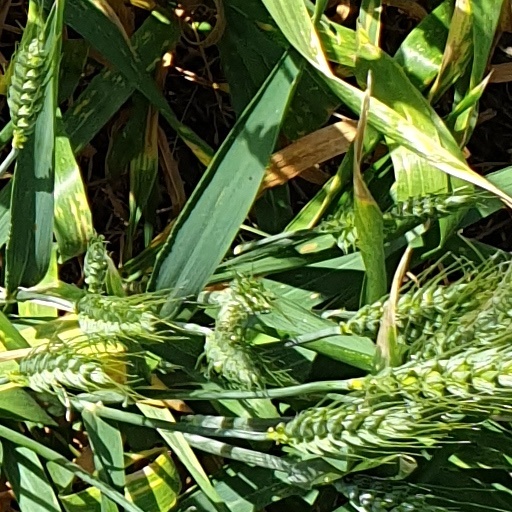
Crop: wheat